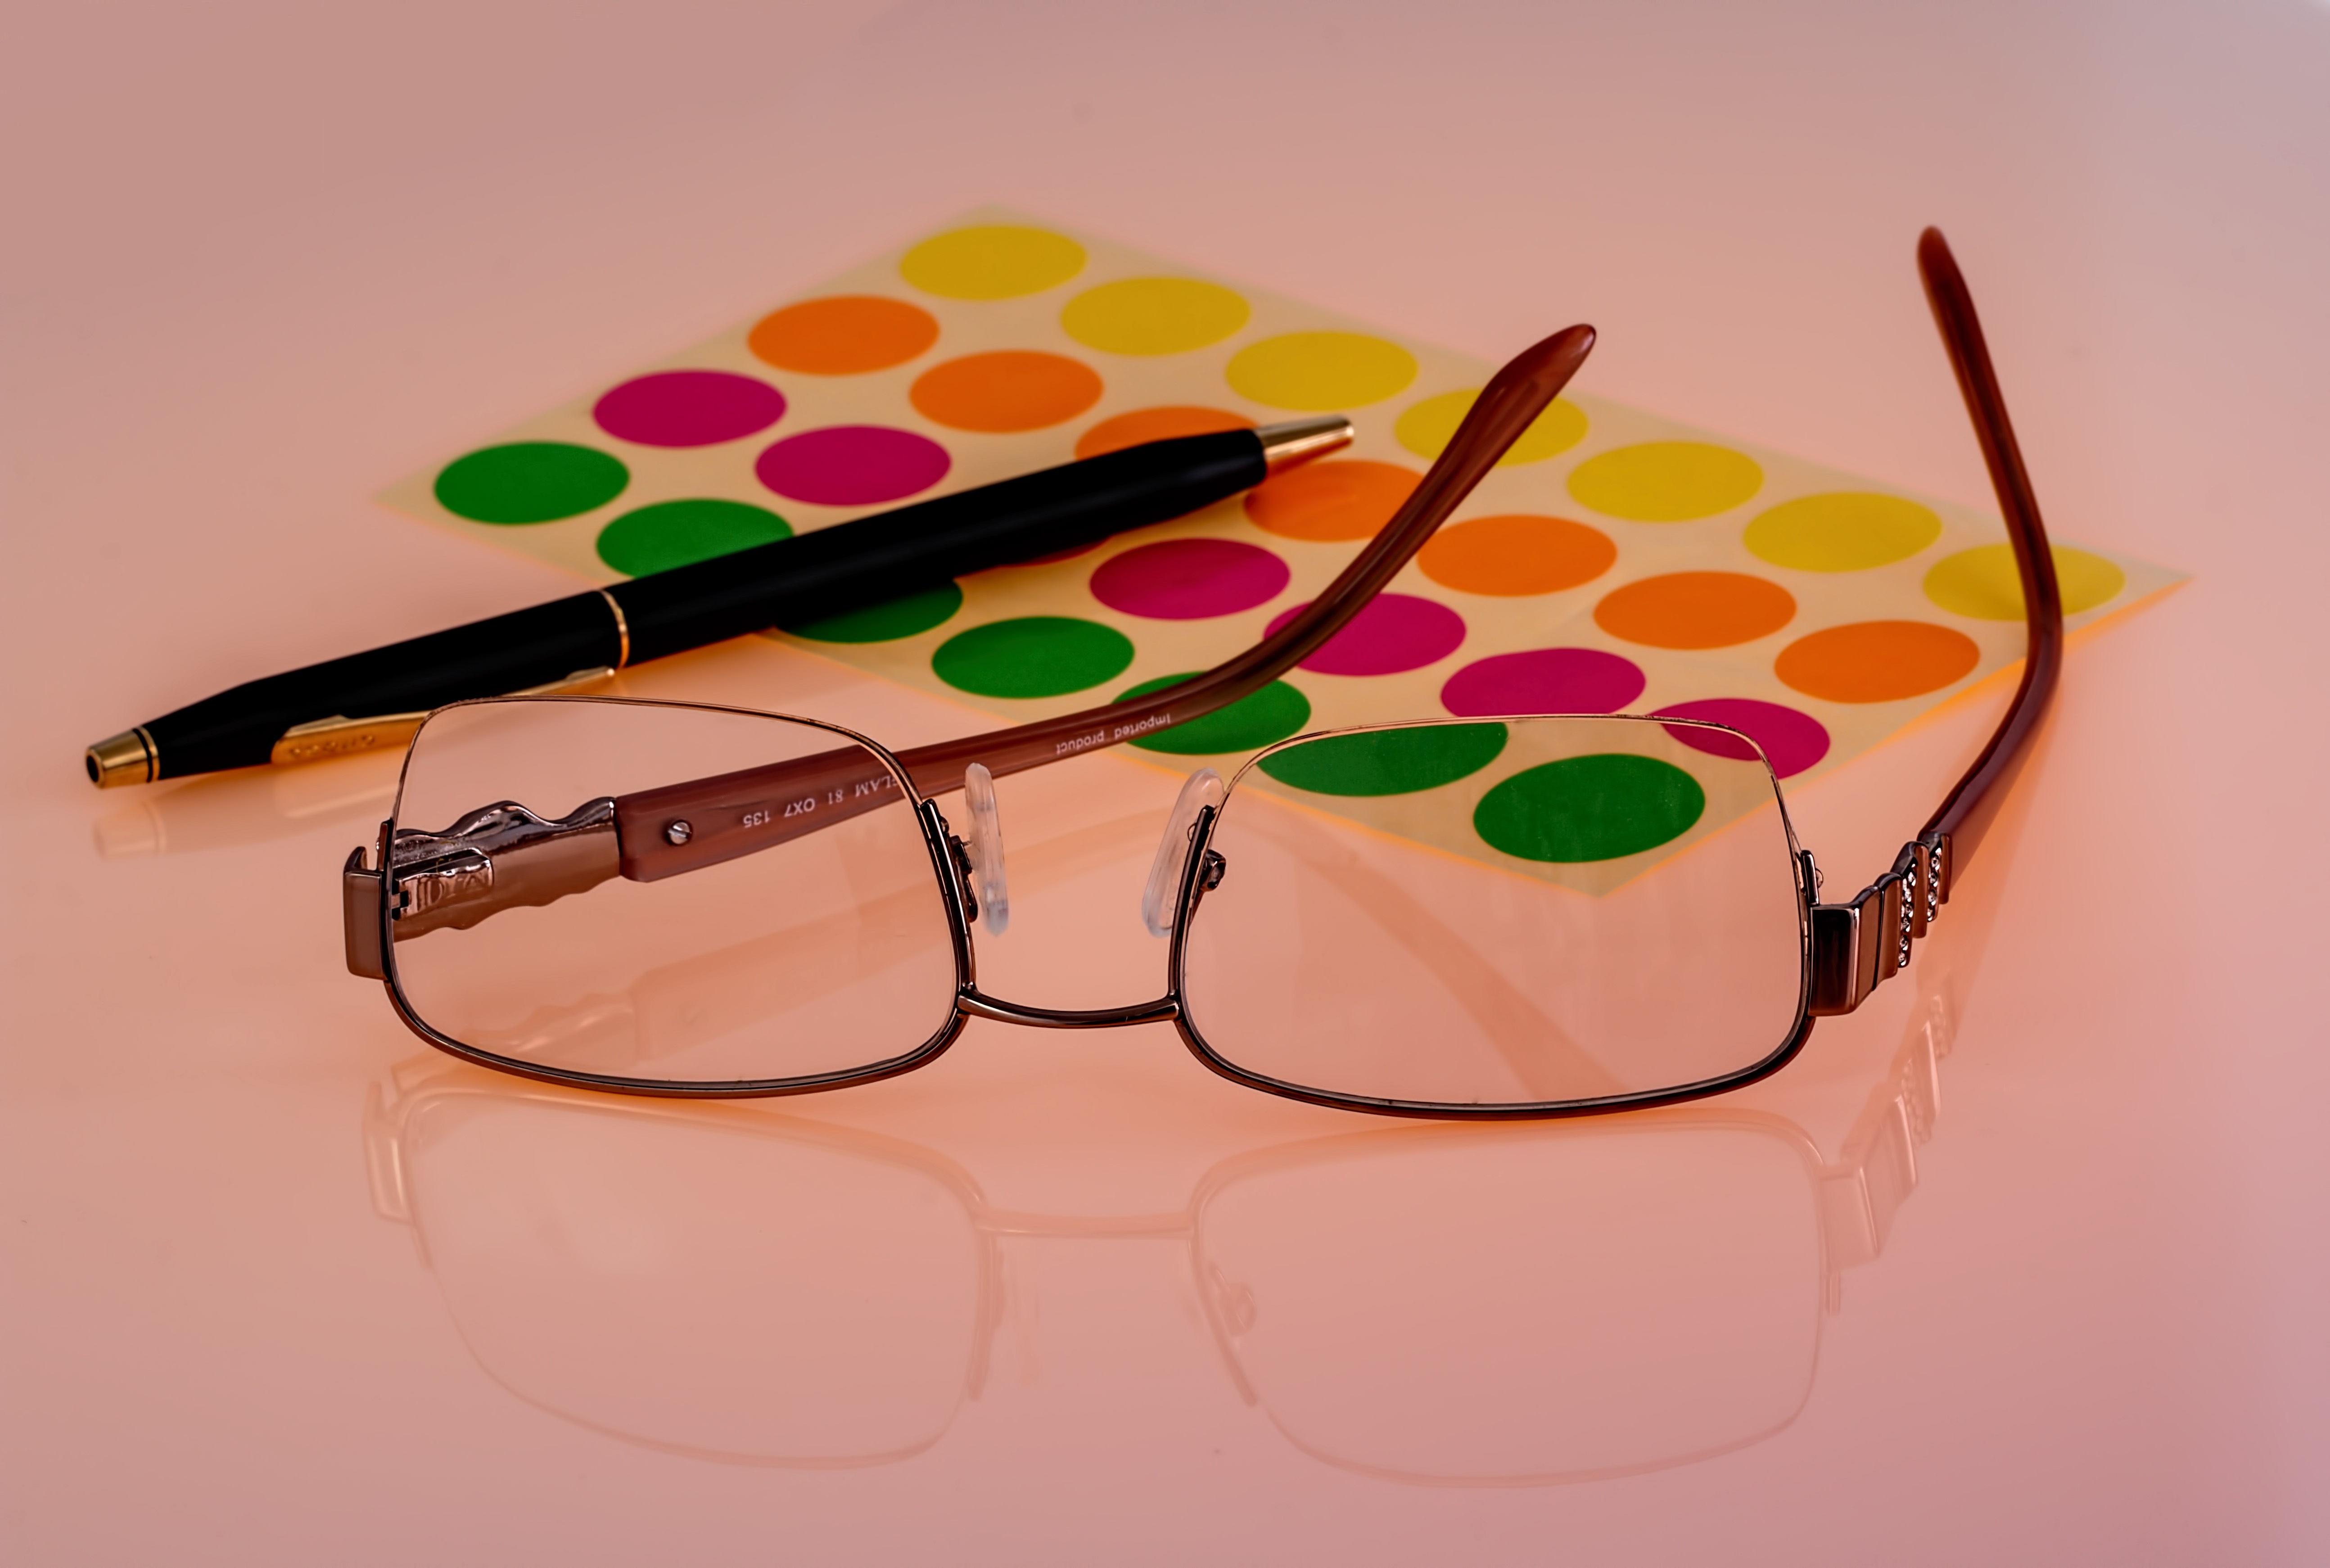
looking, pattern, sight, circle, spectacles, optometrist, illustration, design, sunglasses, eye, vision, glasses, eyeglasses, eyewear, shape, optical, eyesight, specs, vision care